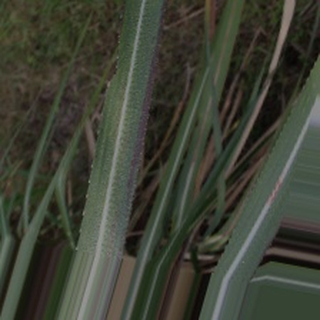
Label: sugarcane_bacterial_blight